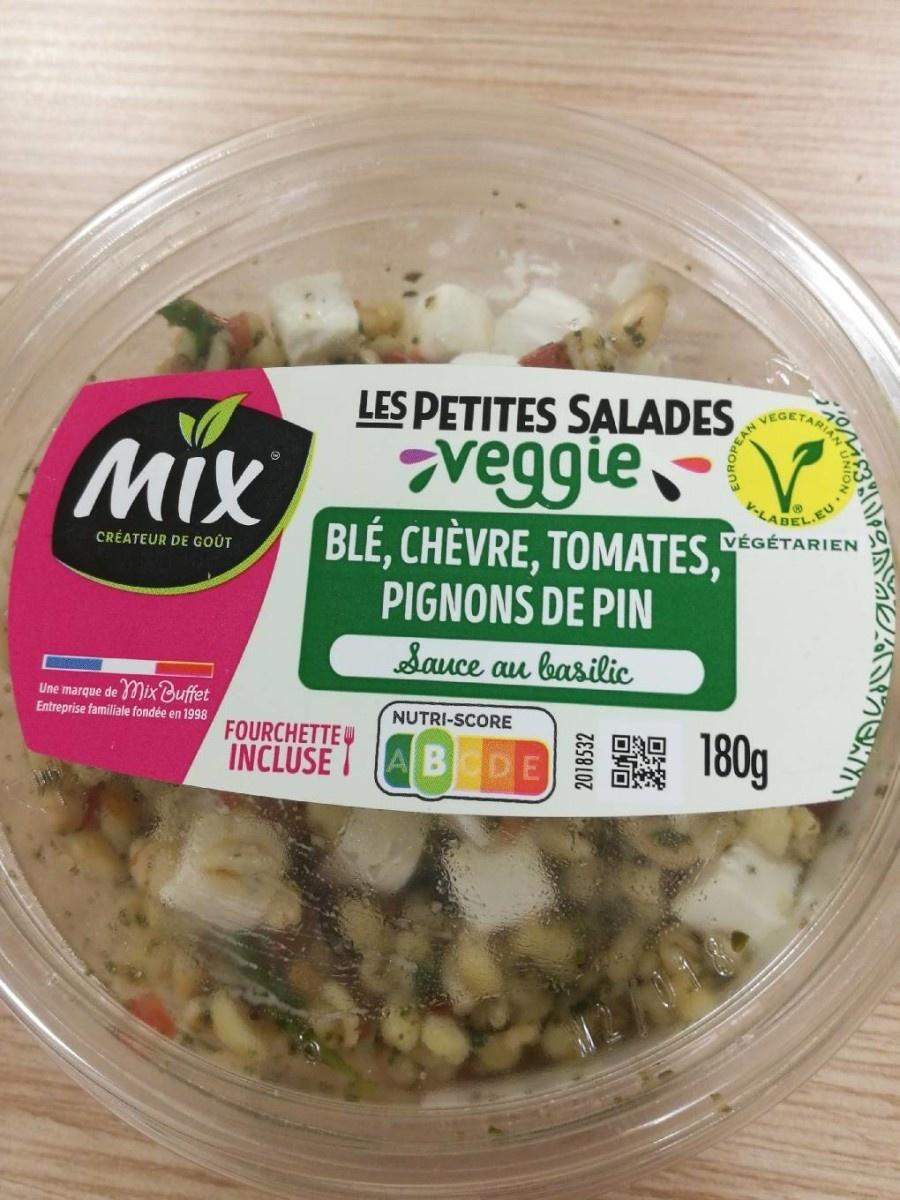
Nutri-Score label: nutriscore-b